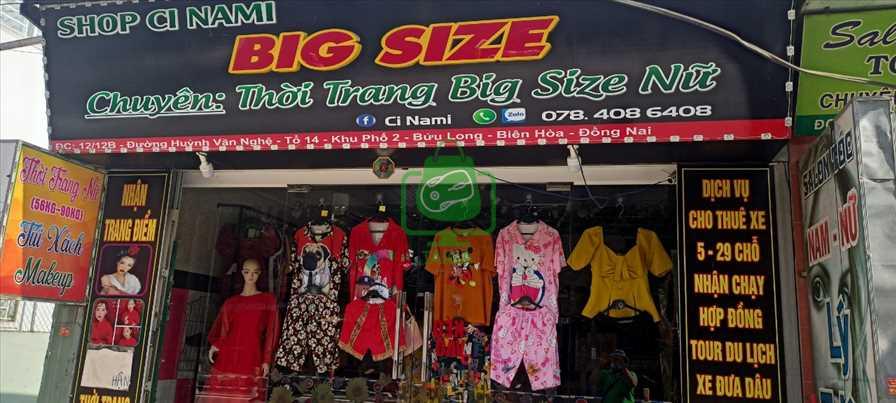
có nhiều bộ quần áo xuất hiện ở bên trong cửa hàng